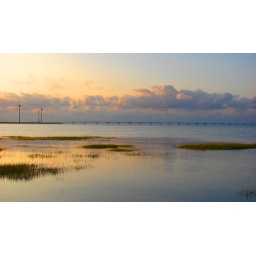
bridge in Zeeland in the Netherlands .Is 6,5 km. long. sunset behind the clouds